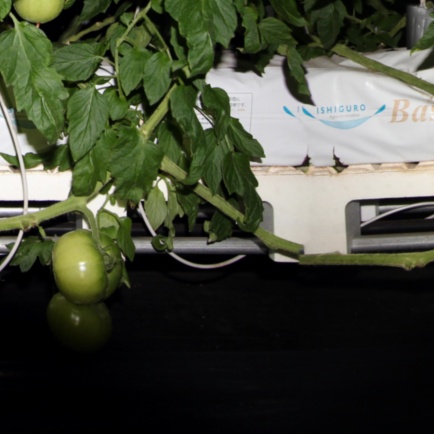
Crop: tomato